Montan wax

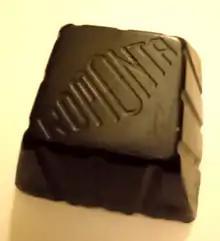
A block of montan wax embossed with the mark of ROMONTA GmbH

Montan wax, also known as lignite wax or OP wax, is a hard wax obtained by solvent extraction of certain types of lignite or brown coal. Commercially viable deposits exist in only a few locations, including Amsdorf, Germany, and in the Ione Basin near Ione, California. High-graded lignite wax are also found in Yunnan and Jilin, China.